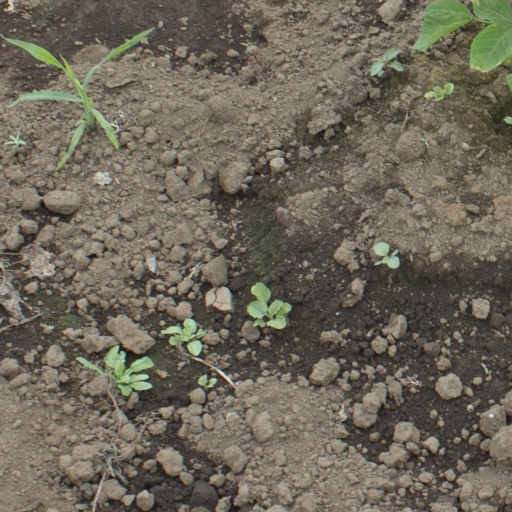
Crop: soybean